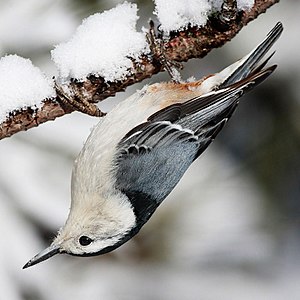
Spætmejser
Hvidbrystet Spætmejse (Sitta carolinensis) er en spætmejse, der er udbredt over store dele af Nordamerika
Spætmejser er en familie af spurvefugle, der alle er udbredt på den nordlige halvkugle. Familien indeholder kun slægten Sitta. Fuglene er 10-20 cm lange.